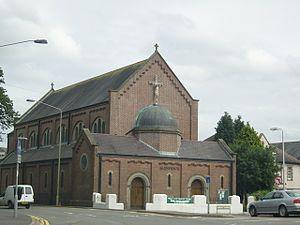
Treforest est un village du county borough de Rhondda Cynon Taf au pays de Galles.